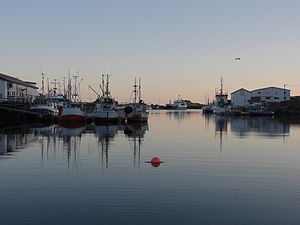
Sørøya (Finnmark)
Fra Sørvær på Sørøya
Sørøya er en stor ø i Troms og Finnmark. Den er Norges fjerde største ø efter areal og Norges største ø uden fastlandsforbindelse. Den vestlige del af Sørøya udgør så godt som hele Hasvik kommune og alle kommunens 1.100 indbyggere bor her. Den østlige del ligger i Hammerfest kommune og har 85 indbyggere.